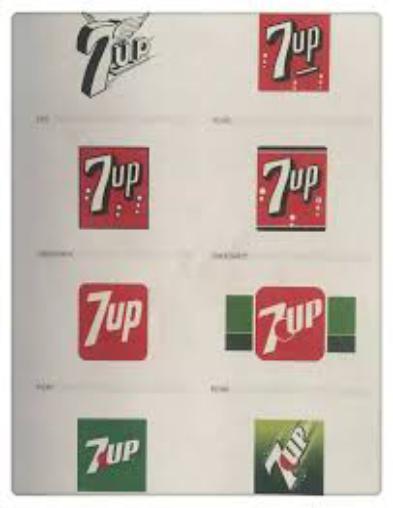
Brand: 7-Up
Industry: Food